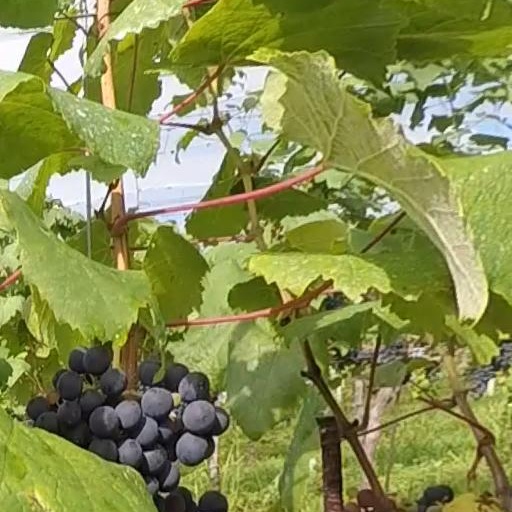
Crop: grape